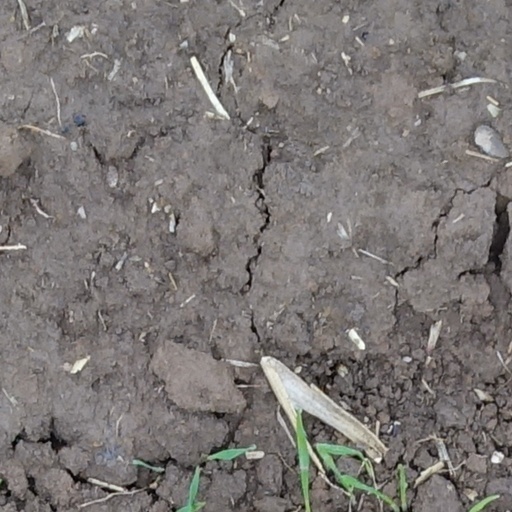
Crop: wheat